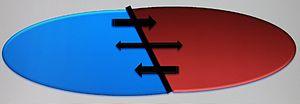
Logo Interfaces
L'interface, terme très répandu en géographie depuis les années 1980, est une zone de contact entre deux espaces. Elle met en relation deux ensembles géographiques distincts. Une discontinuité spatiale régit les deux parties. Cette disjonction concerne les échanges et les influences que peut avoir un espace sur un autre et inversement.